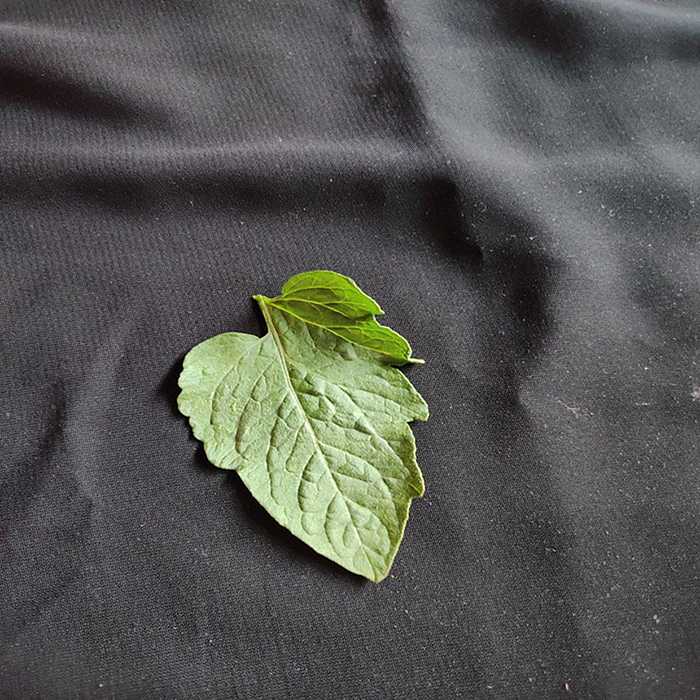
Plant: Tomato
Label: Tomato Fresh leaf